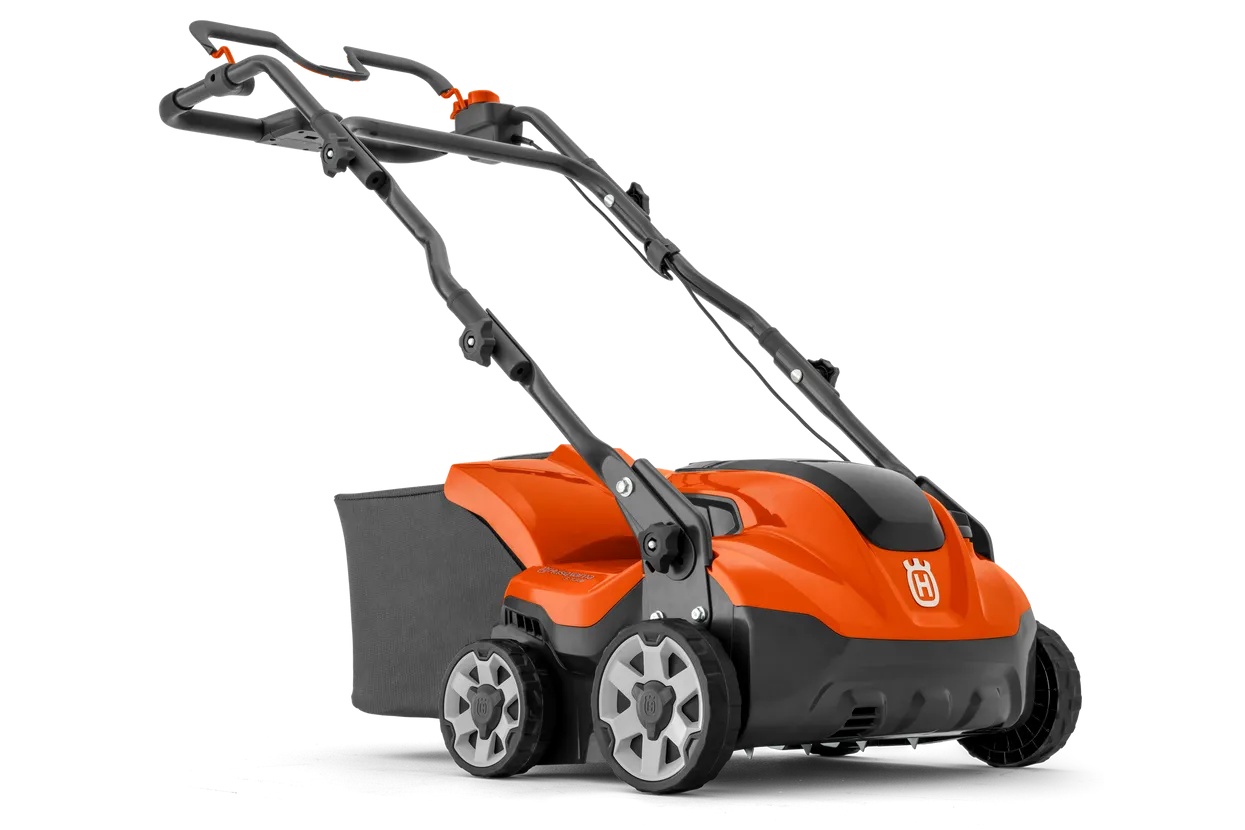
Husqvarna S 138i
Husqvarna S 138i – Effektiv, batteridrevet opriver med 2-i-1-funktion Husqvarna S 138i er en let og brugervenlig batteridrevet vertikalskærer , der giver dig mulighed for hurtigt og nemt at skifte mellem mosrive og vertikalskærer . Den kraftige motor og justerbare arbejdsdybde sikrer en effektiv fjernelse af filtlag og mos , hvilket forbedrer luft- og næringstilførslen til din græsplæne. Med dobbelte batteriåbninger kan du arbejde i længere perioder mellem opladninger, hvilket øger effektiviteten. Det lette design og sammenfoldelige håndtag gør maskinen nem at transportere og opbevare efter brug. Bestil Husqvarna S 138i i dag og få en batteridrevet vertikalskærer, der hjælper dig med at holde din græsplæne sund og velplejet!
Brand: Grenaa Skov og Have
Category: Home & Garden > Lawn & Garden > Outdoor Power Equipment > Lawn Vacuums